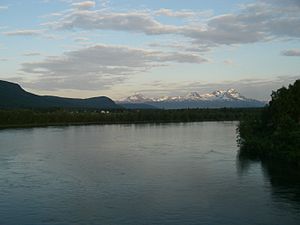
Målselva
Målselva set fra broen i Bardu
Målselva er en elv som løber i Troms og Finnmark fylke i Norge. Den bliver dannet hvor Divielva løber sammen med Rostaelva, og løber ud i havet ved Målsnes i bunden af Målselvfjorden, en sidefjord til Malangen. Elven er 140 km lang og afvander et areal på 6.145 km².